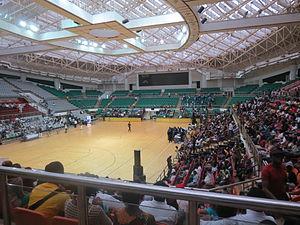
Le Palais des sports à Yaoundé, durant la 16ème édition de la Coupe du Cameroun en danse organisée par la FECADANSA.
Le sport au Cameroun est connu à l’international, notamment avec son équipe de football des Lions indomptables et avec ses joueurs internationaux évoluant dans des clubs mythiques.
Le palais polyvalent des sports de Yaoundé est une salle couverte d’une capacité de 5 200 places située au cœur de Yaoundé au Cameroun. Ce complexe à vocation sportive et culturelle répond aux exigences internationales en matière d’infrastructures sportives.
Yaoundé, la « ville aux sept collines », est la capitale politique du Cameroun. Peuplée de 4 100 000 habitants d'habitants en 2019, elle est, avec Douala, la ville la plus peuplée de cet État de l'Afrique centrale.